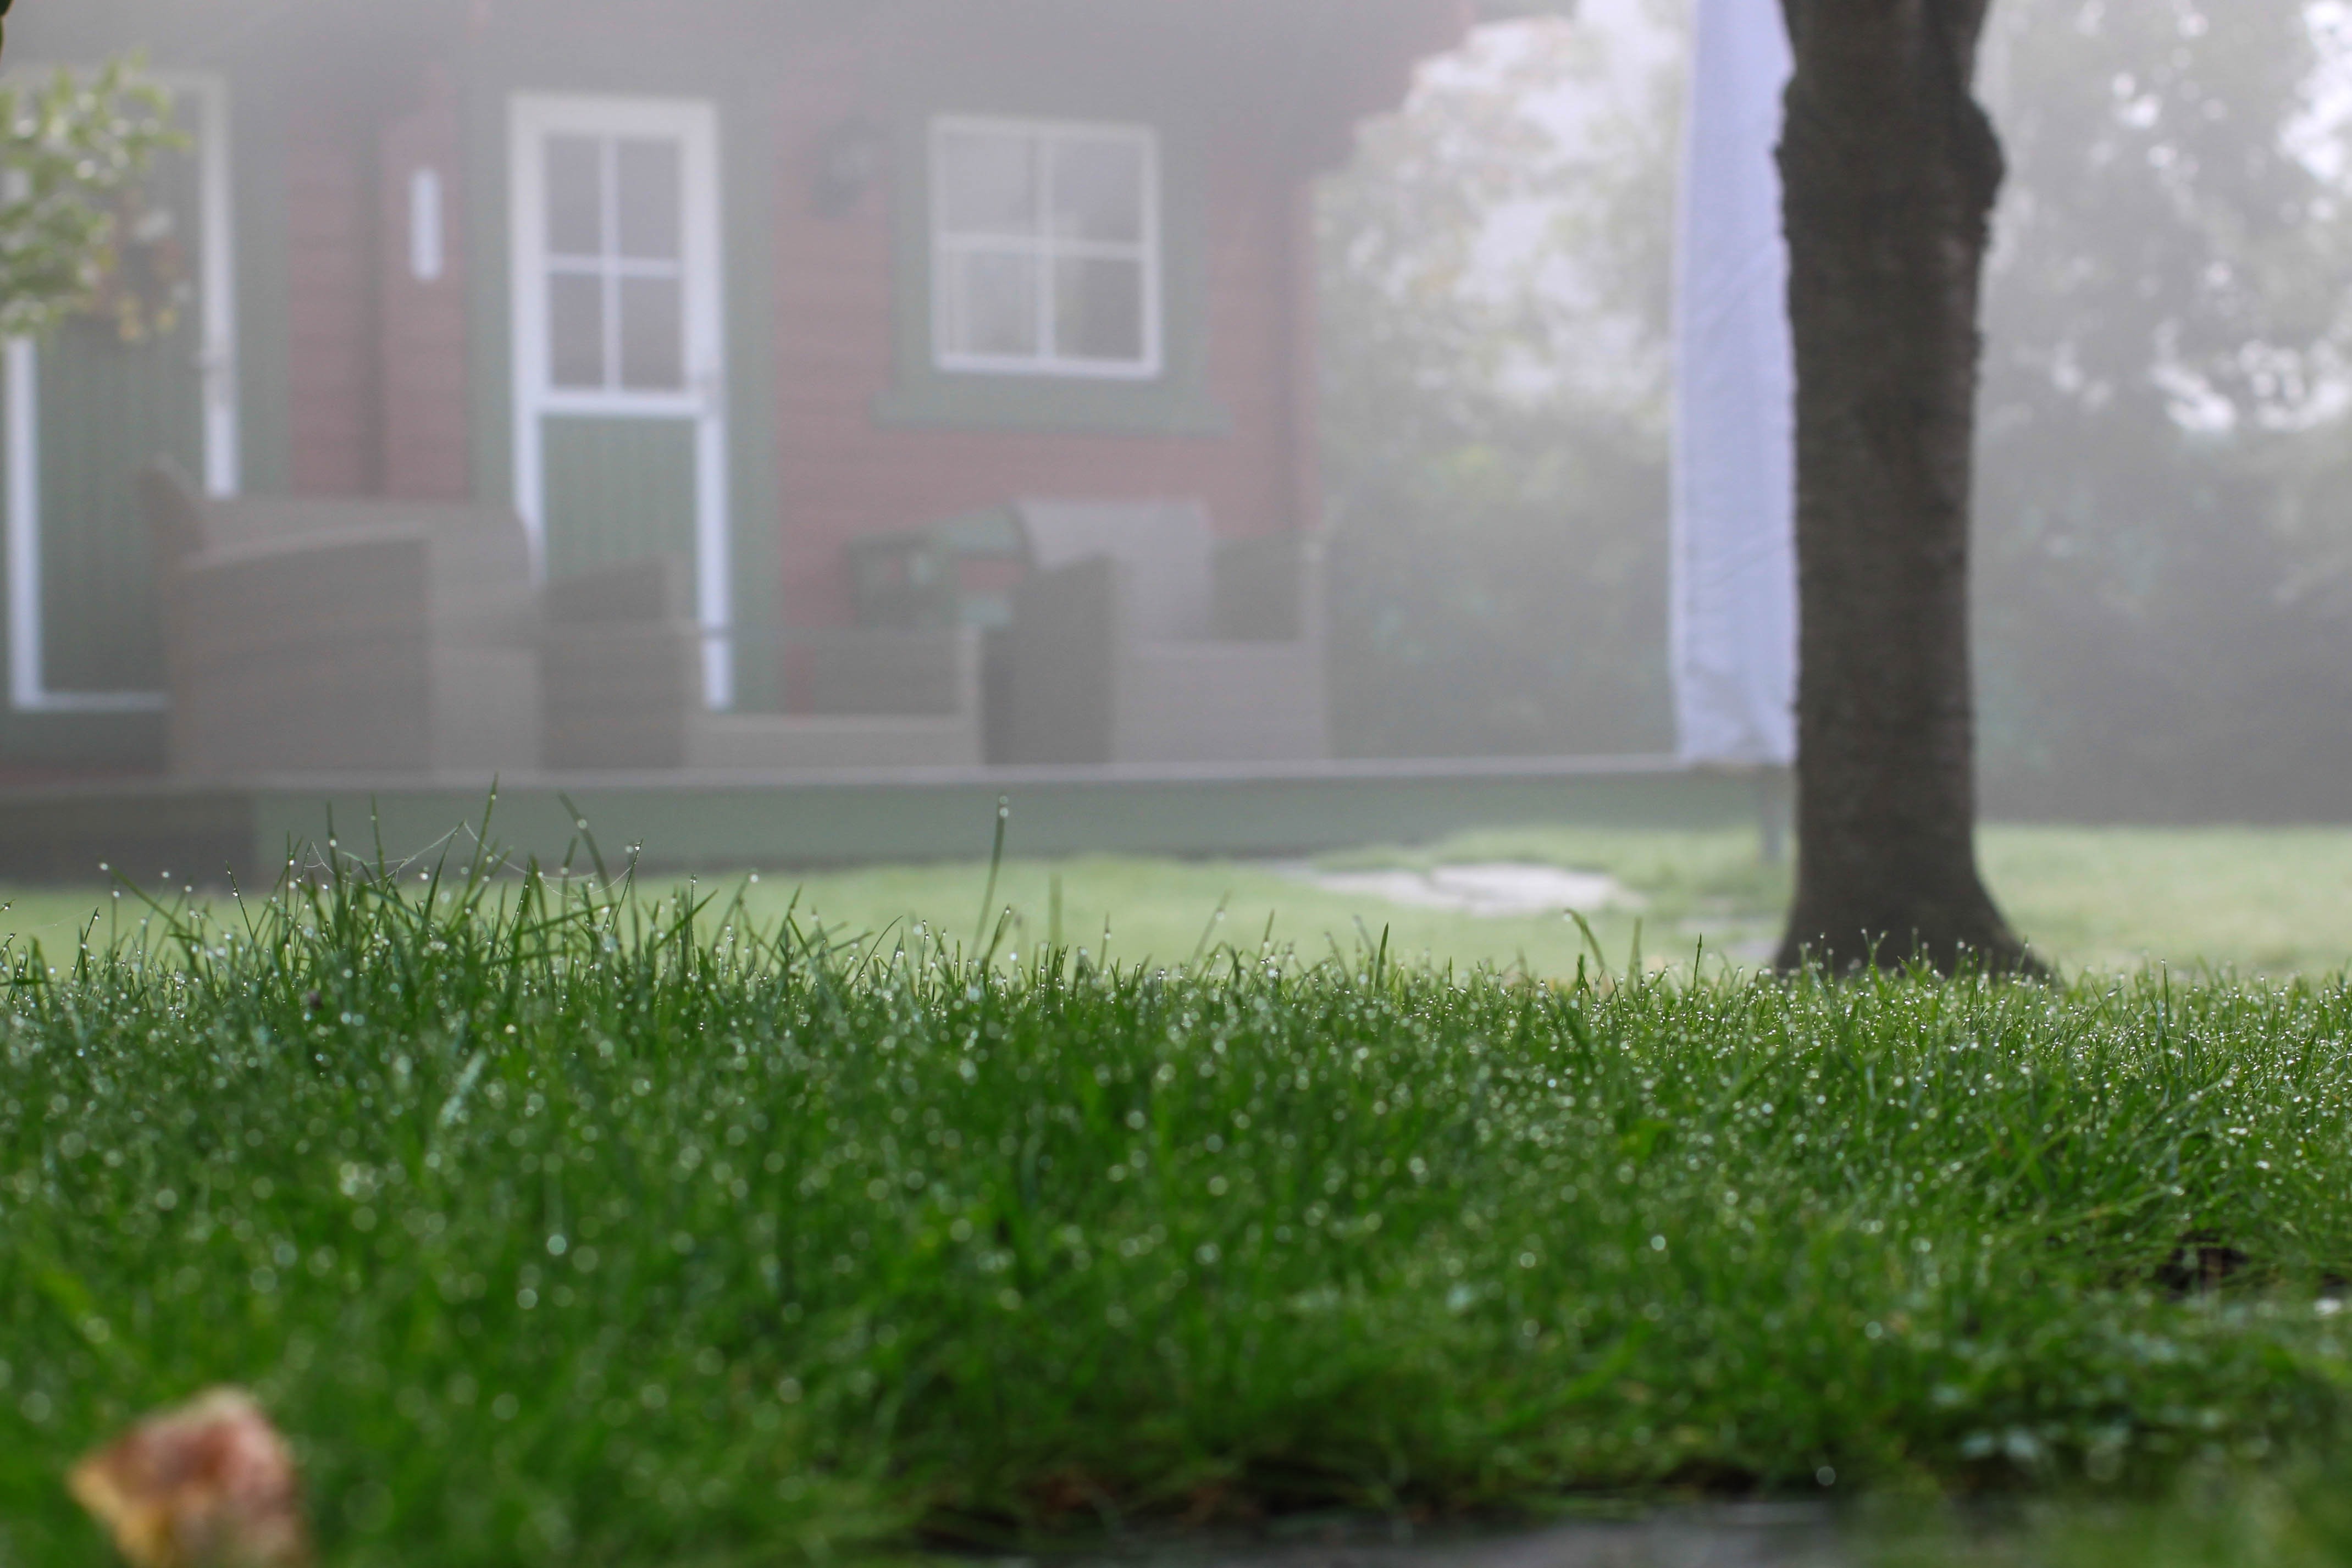
grass, dew, fog, lawn, sunlight, flower, green, autumn, weather, garden, rush